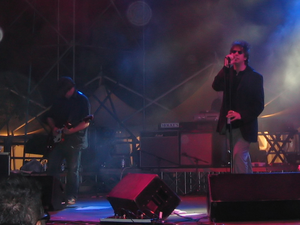
Echo and the Bunnymen est un groupe de rock britannique formé en 1978 à Liverpool, en Angleterre. Le groupe s'est disloqué en 1988, séparé en 1992 et reformé en 1996. Il est toujours en activité avec son chanteur et son guitariste d'origine.